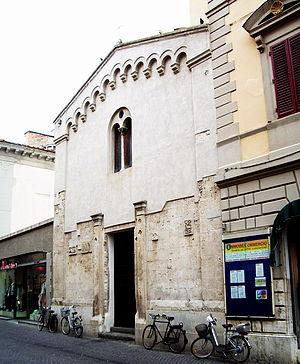
Grosseto est une ville d'environ 82 315 habitants, au sud de la Toscane, chef-lieu de la province du même nom, en Italie.